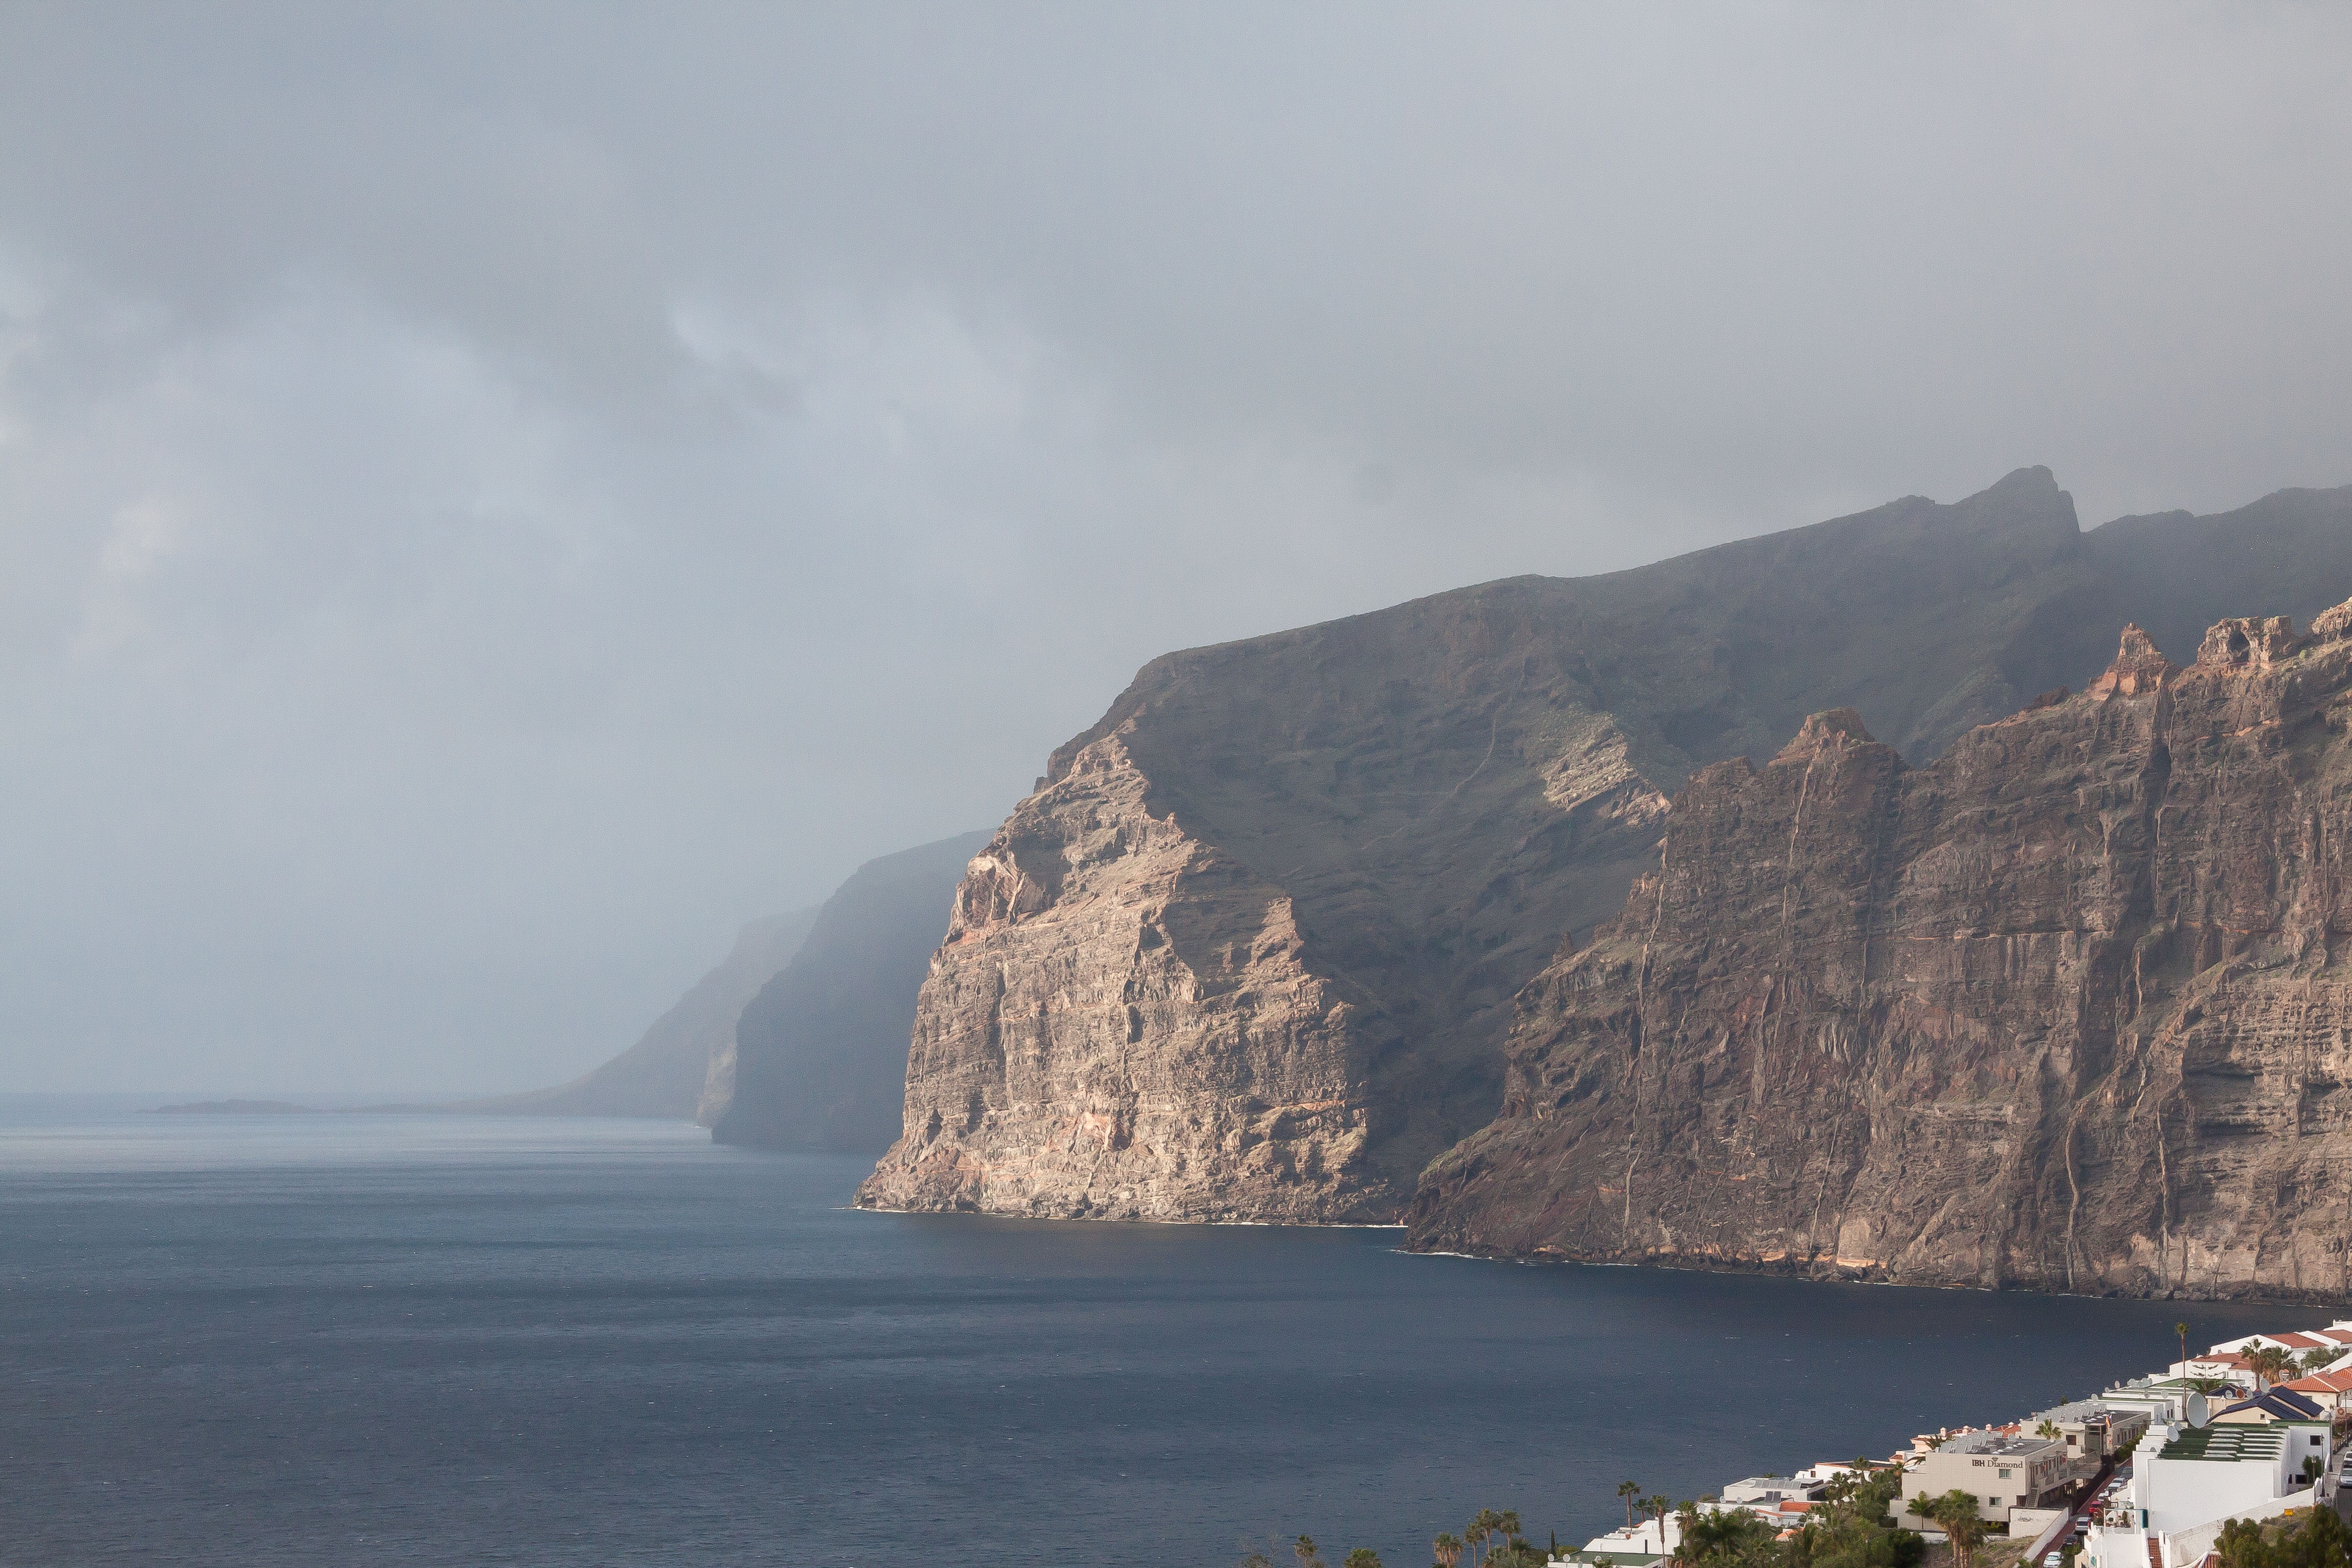
sea, coast, rock, ocean, mountain, sunlight, shore, ship, cliff, shadow, brown, bay, blue, fjord, terrain, body of water, west coast, cliffs, outlook, tenerife, loch, spectacular, palm trees, cape, landform, country houses, los gigantes, geographical feature, atmospheric phenomenon, santiago del teide, acantilados de los gigantes